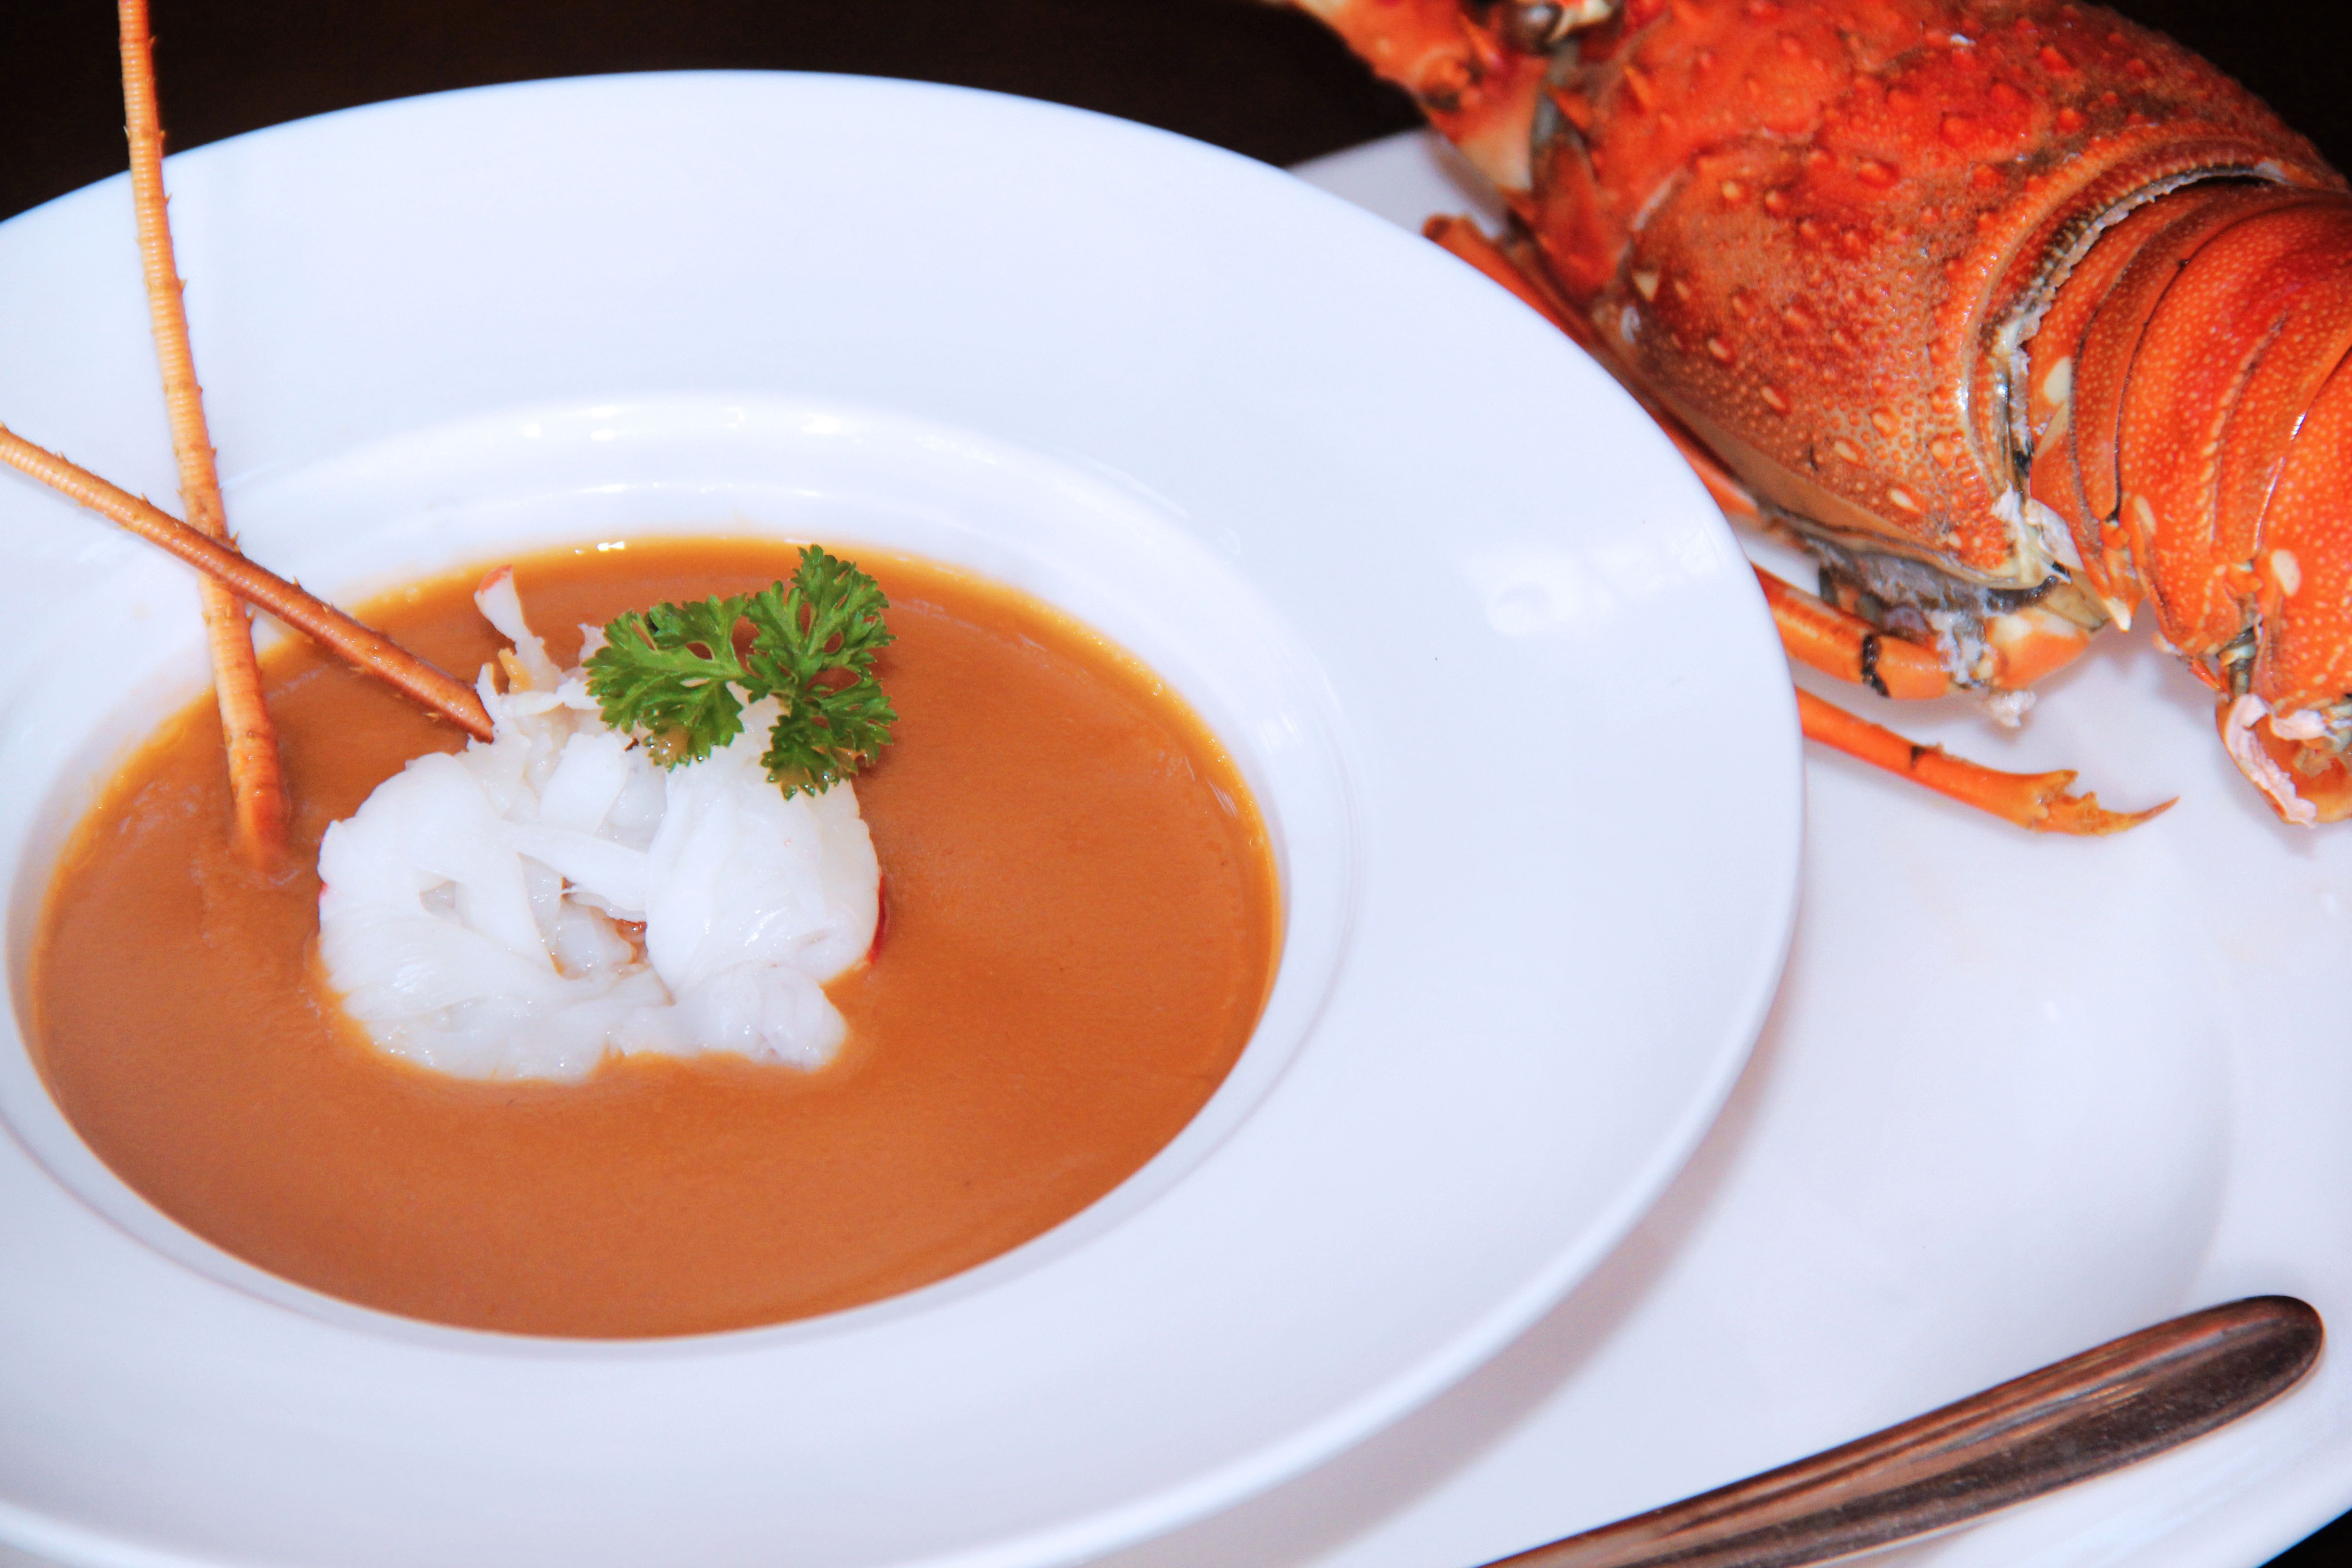
dish, food, cuisine, bisque, ingredient, Velout sauce, Gazpacho, soup, lobster, Espagnole sauce, la carte food, produce, seafood, shrimp, crustacean, decapoda, comfort food, caridean shrimp